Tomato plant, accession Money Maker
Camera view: horizontal (90 deg, fisheye); turntable rotation: 240 degrees
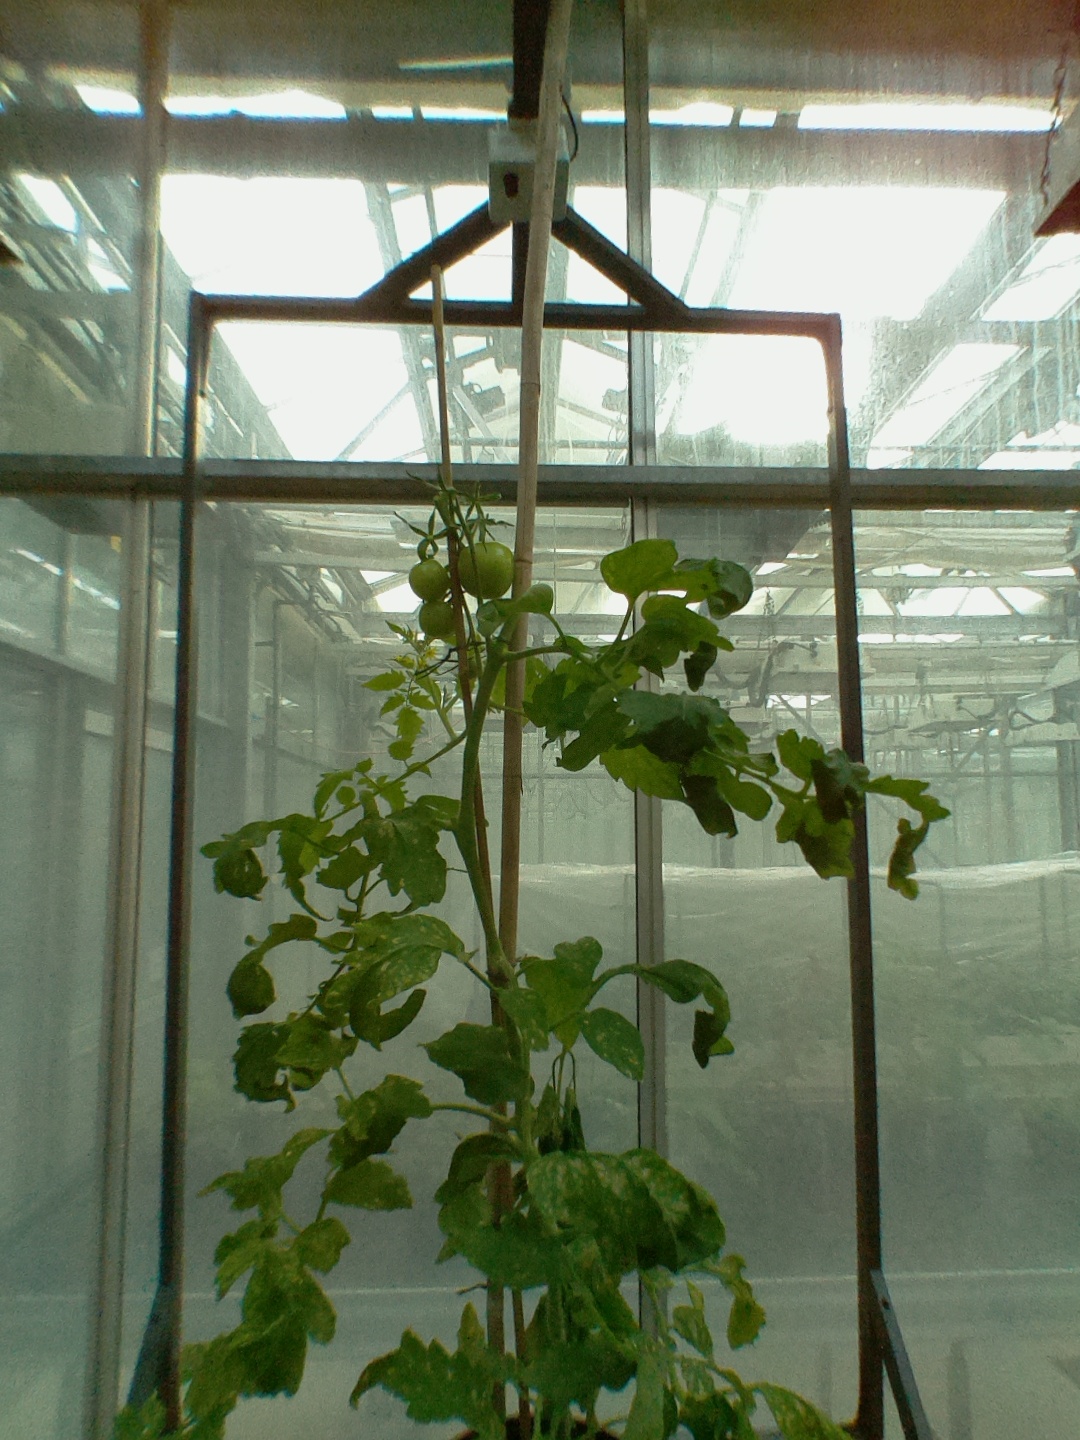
BBCH growth stage 73: 30%-40% of final fruit size